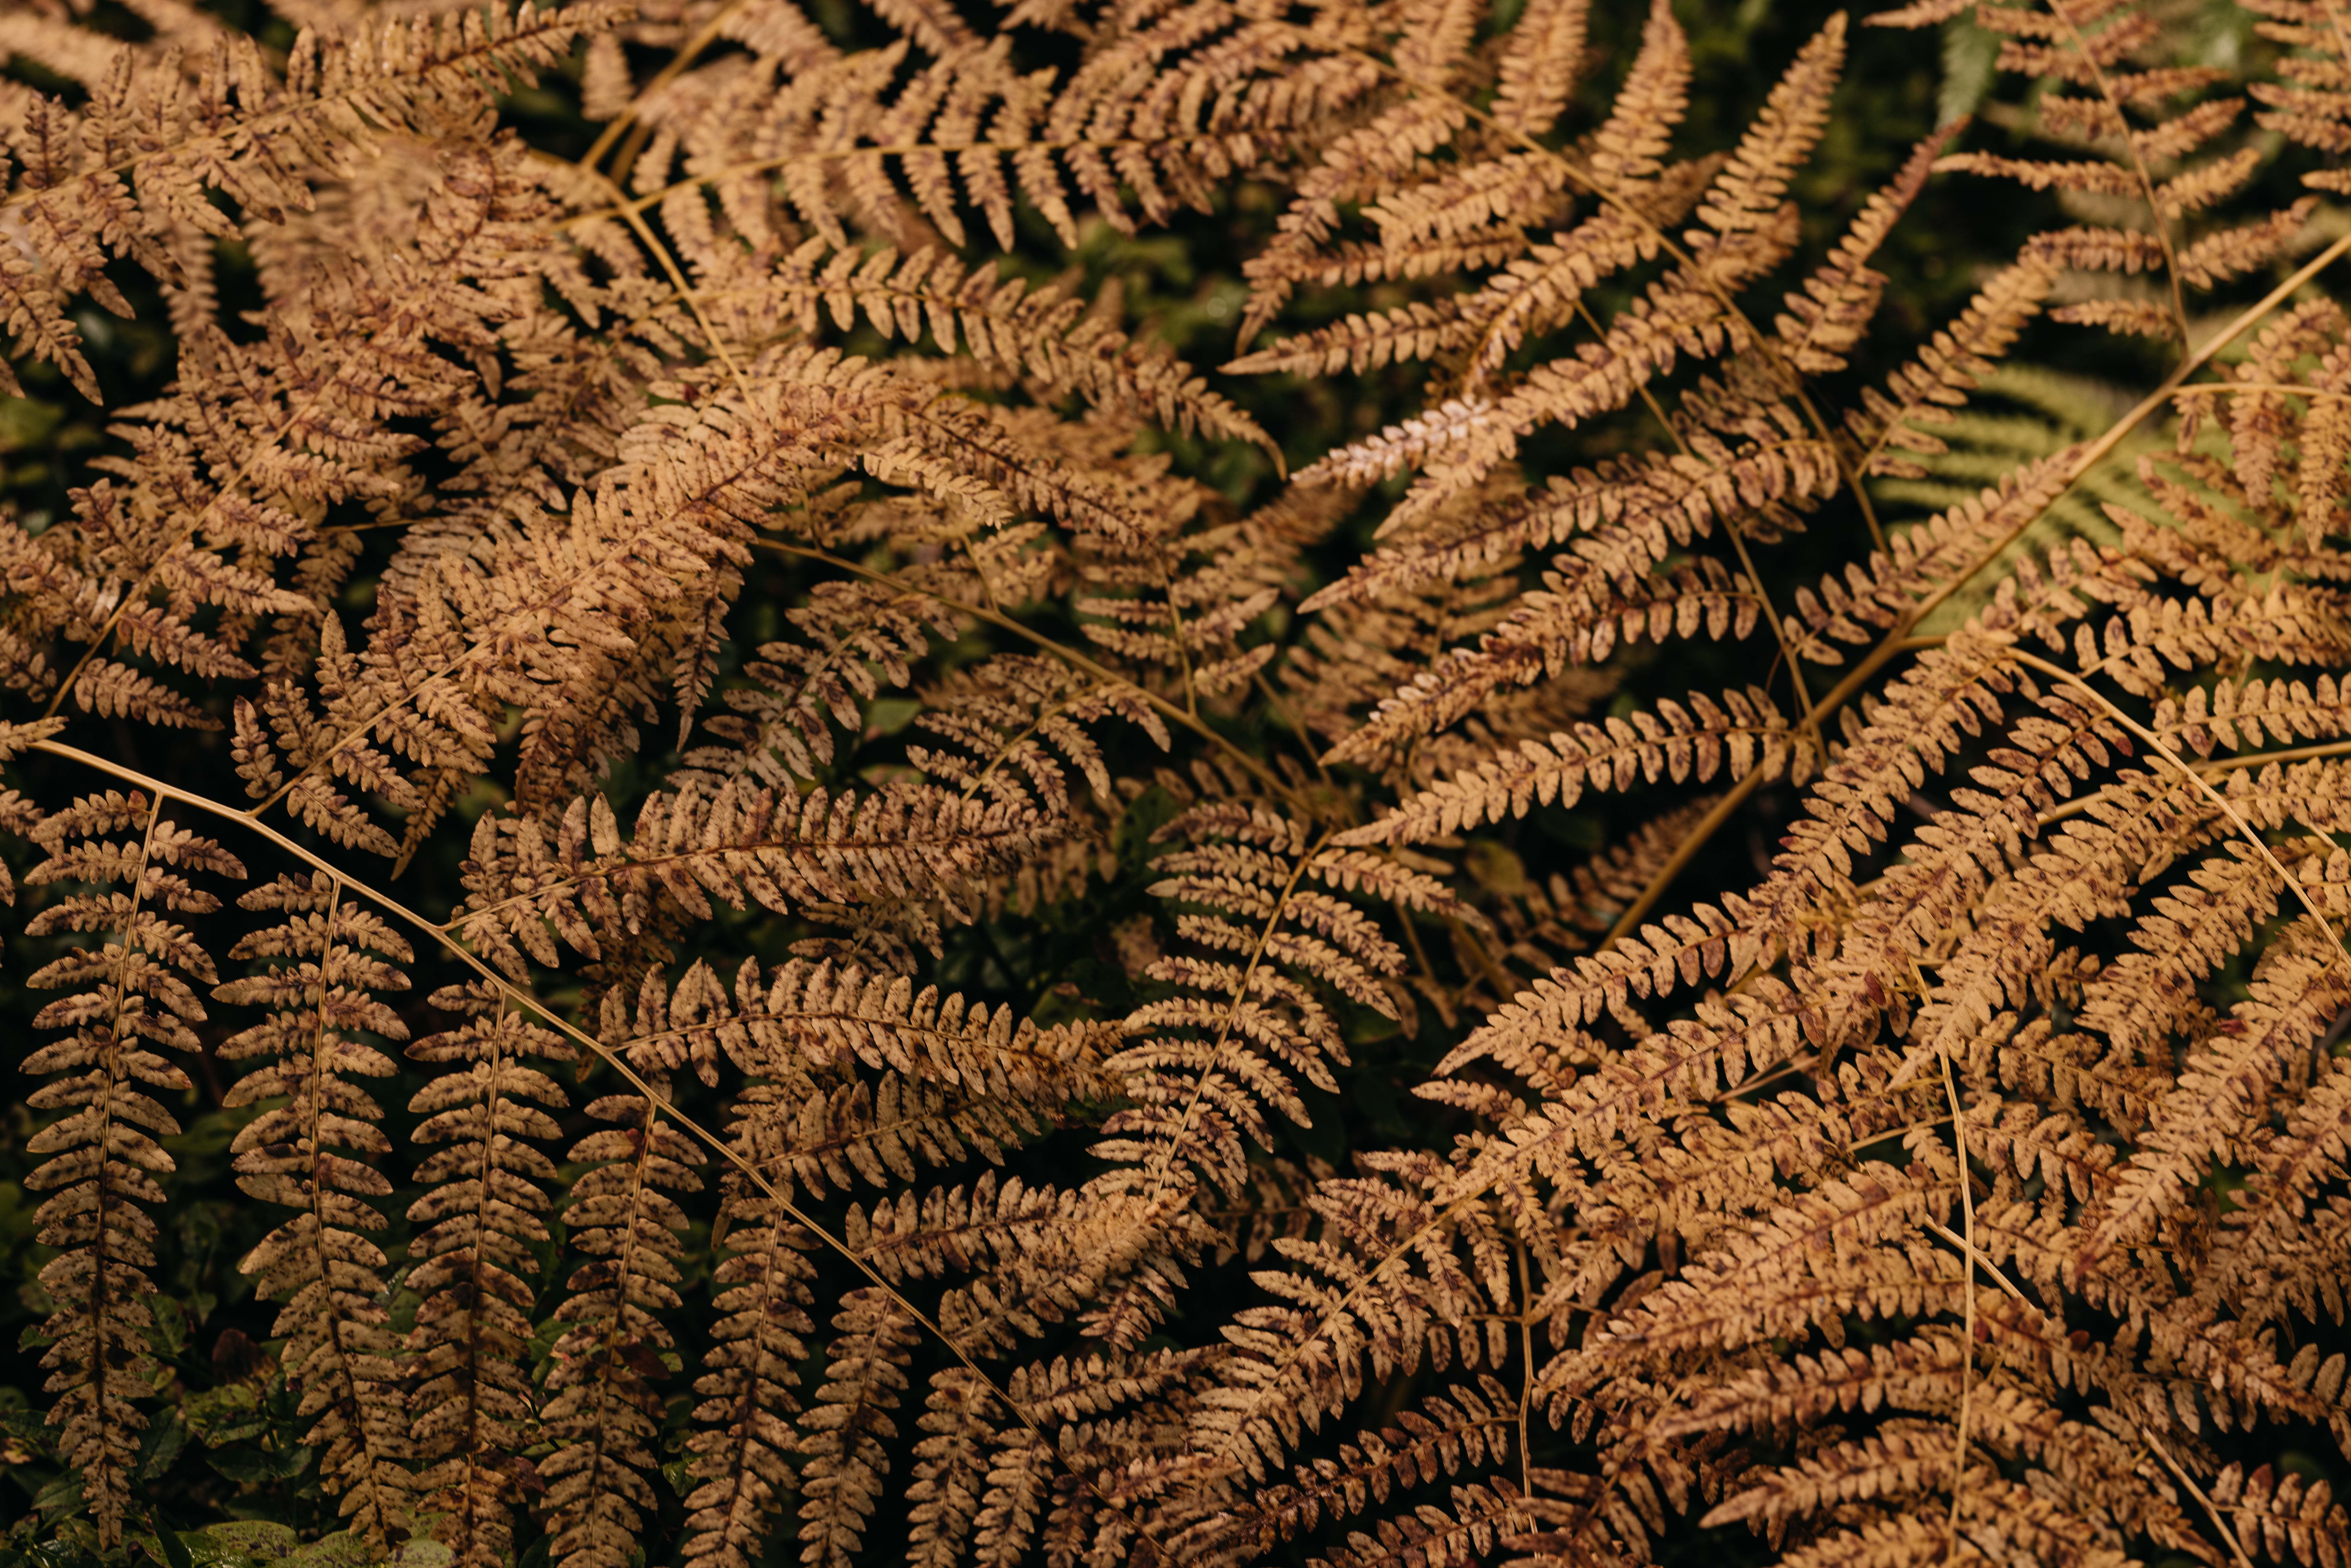
natural, plant, plant community, terrestrial plant, tree, natural landscape, grass, groundcover, landscape, grass family, forest, pattern, shrub, ostrich fern, soil, flowering plant, temperate broadleaf and mixed forest, conifer, grassland, spruce fir forest, subshrub, fern, jungle, shrubland, tropical and subtropical coniferous forests, temperate coniferous forest, evergreen, wildlife, pine family, fir, terrestrial animal, pine, Northern hardwood forest, woodland, valdivian temperate rain forest, plant stem, Gnetae